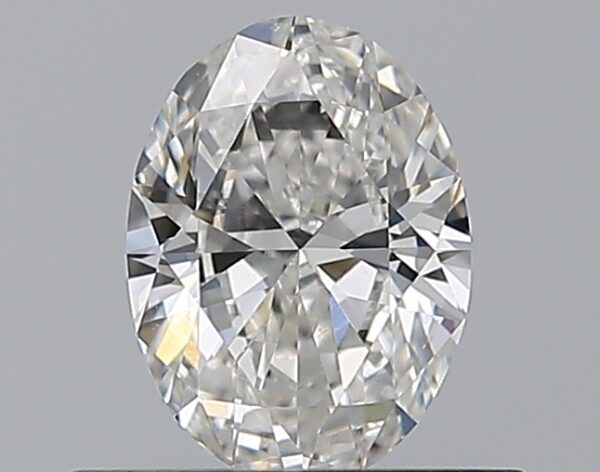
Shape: oval
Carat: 0.5
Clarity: SI1
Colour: F
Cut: VG
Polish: VG
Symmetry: GD
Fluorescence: N
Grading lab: GIA
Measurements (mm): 6.07 x 4.44 x 2.74